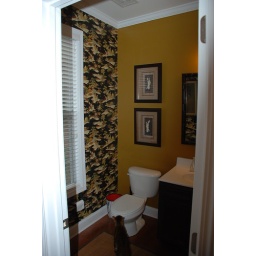
This is the powder room. You're standing in the dining room facing northeast.